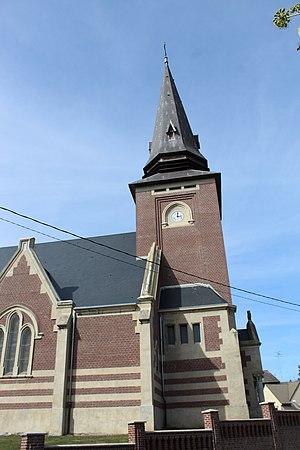
L'église.
Marcoing est une commune française située dans le département du Nord, en région Hauts-de-France.